Krumiri
Also known as:
es - Spanish: Krumiri
it - Italian: Krumiri
tr - Turkish: Tırtıl kurabiye
Category: snack (biscuit)
Cuisine: Italian
Associated cuisines: Italian
Area: Casale Monferrato
Countries: Italy
Region: Southern Europe

The dish is a biscuit made without water from wheat flour, sugar, butter, eggs and vanilla, in the form of a slightly bent, rough-surfaced cylinder.

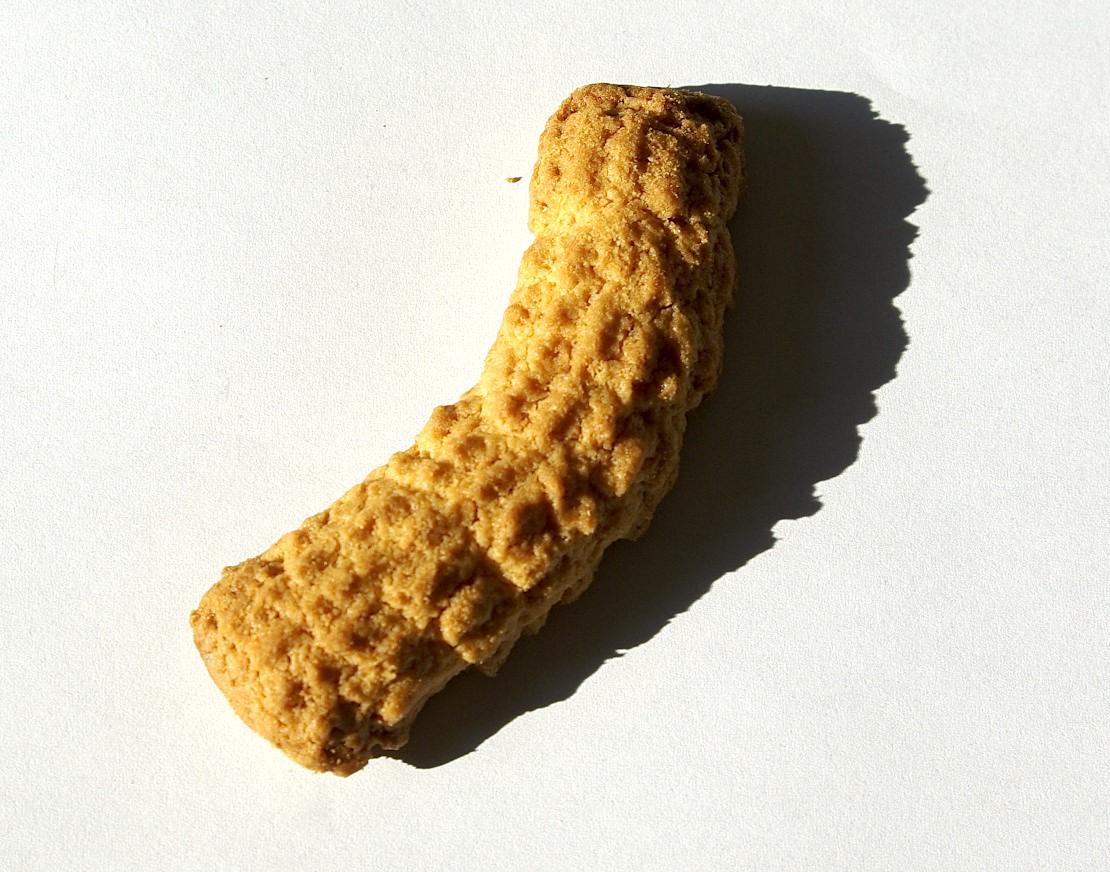